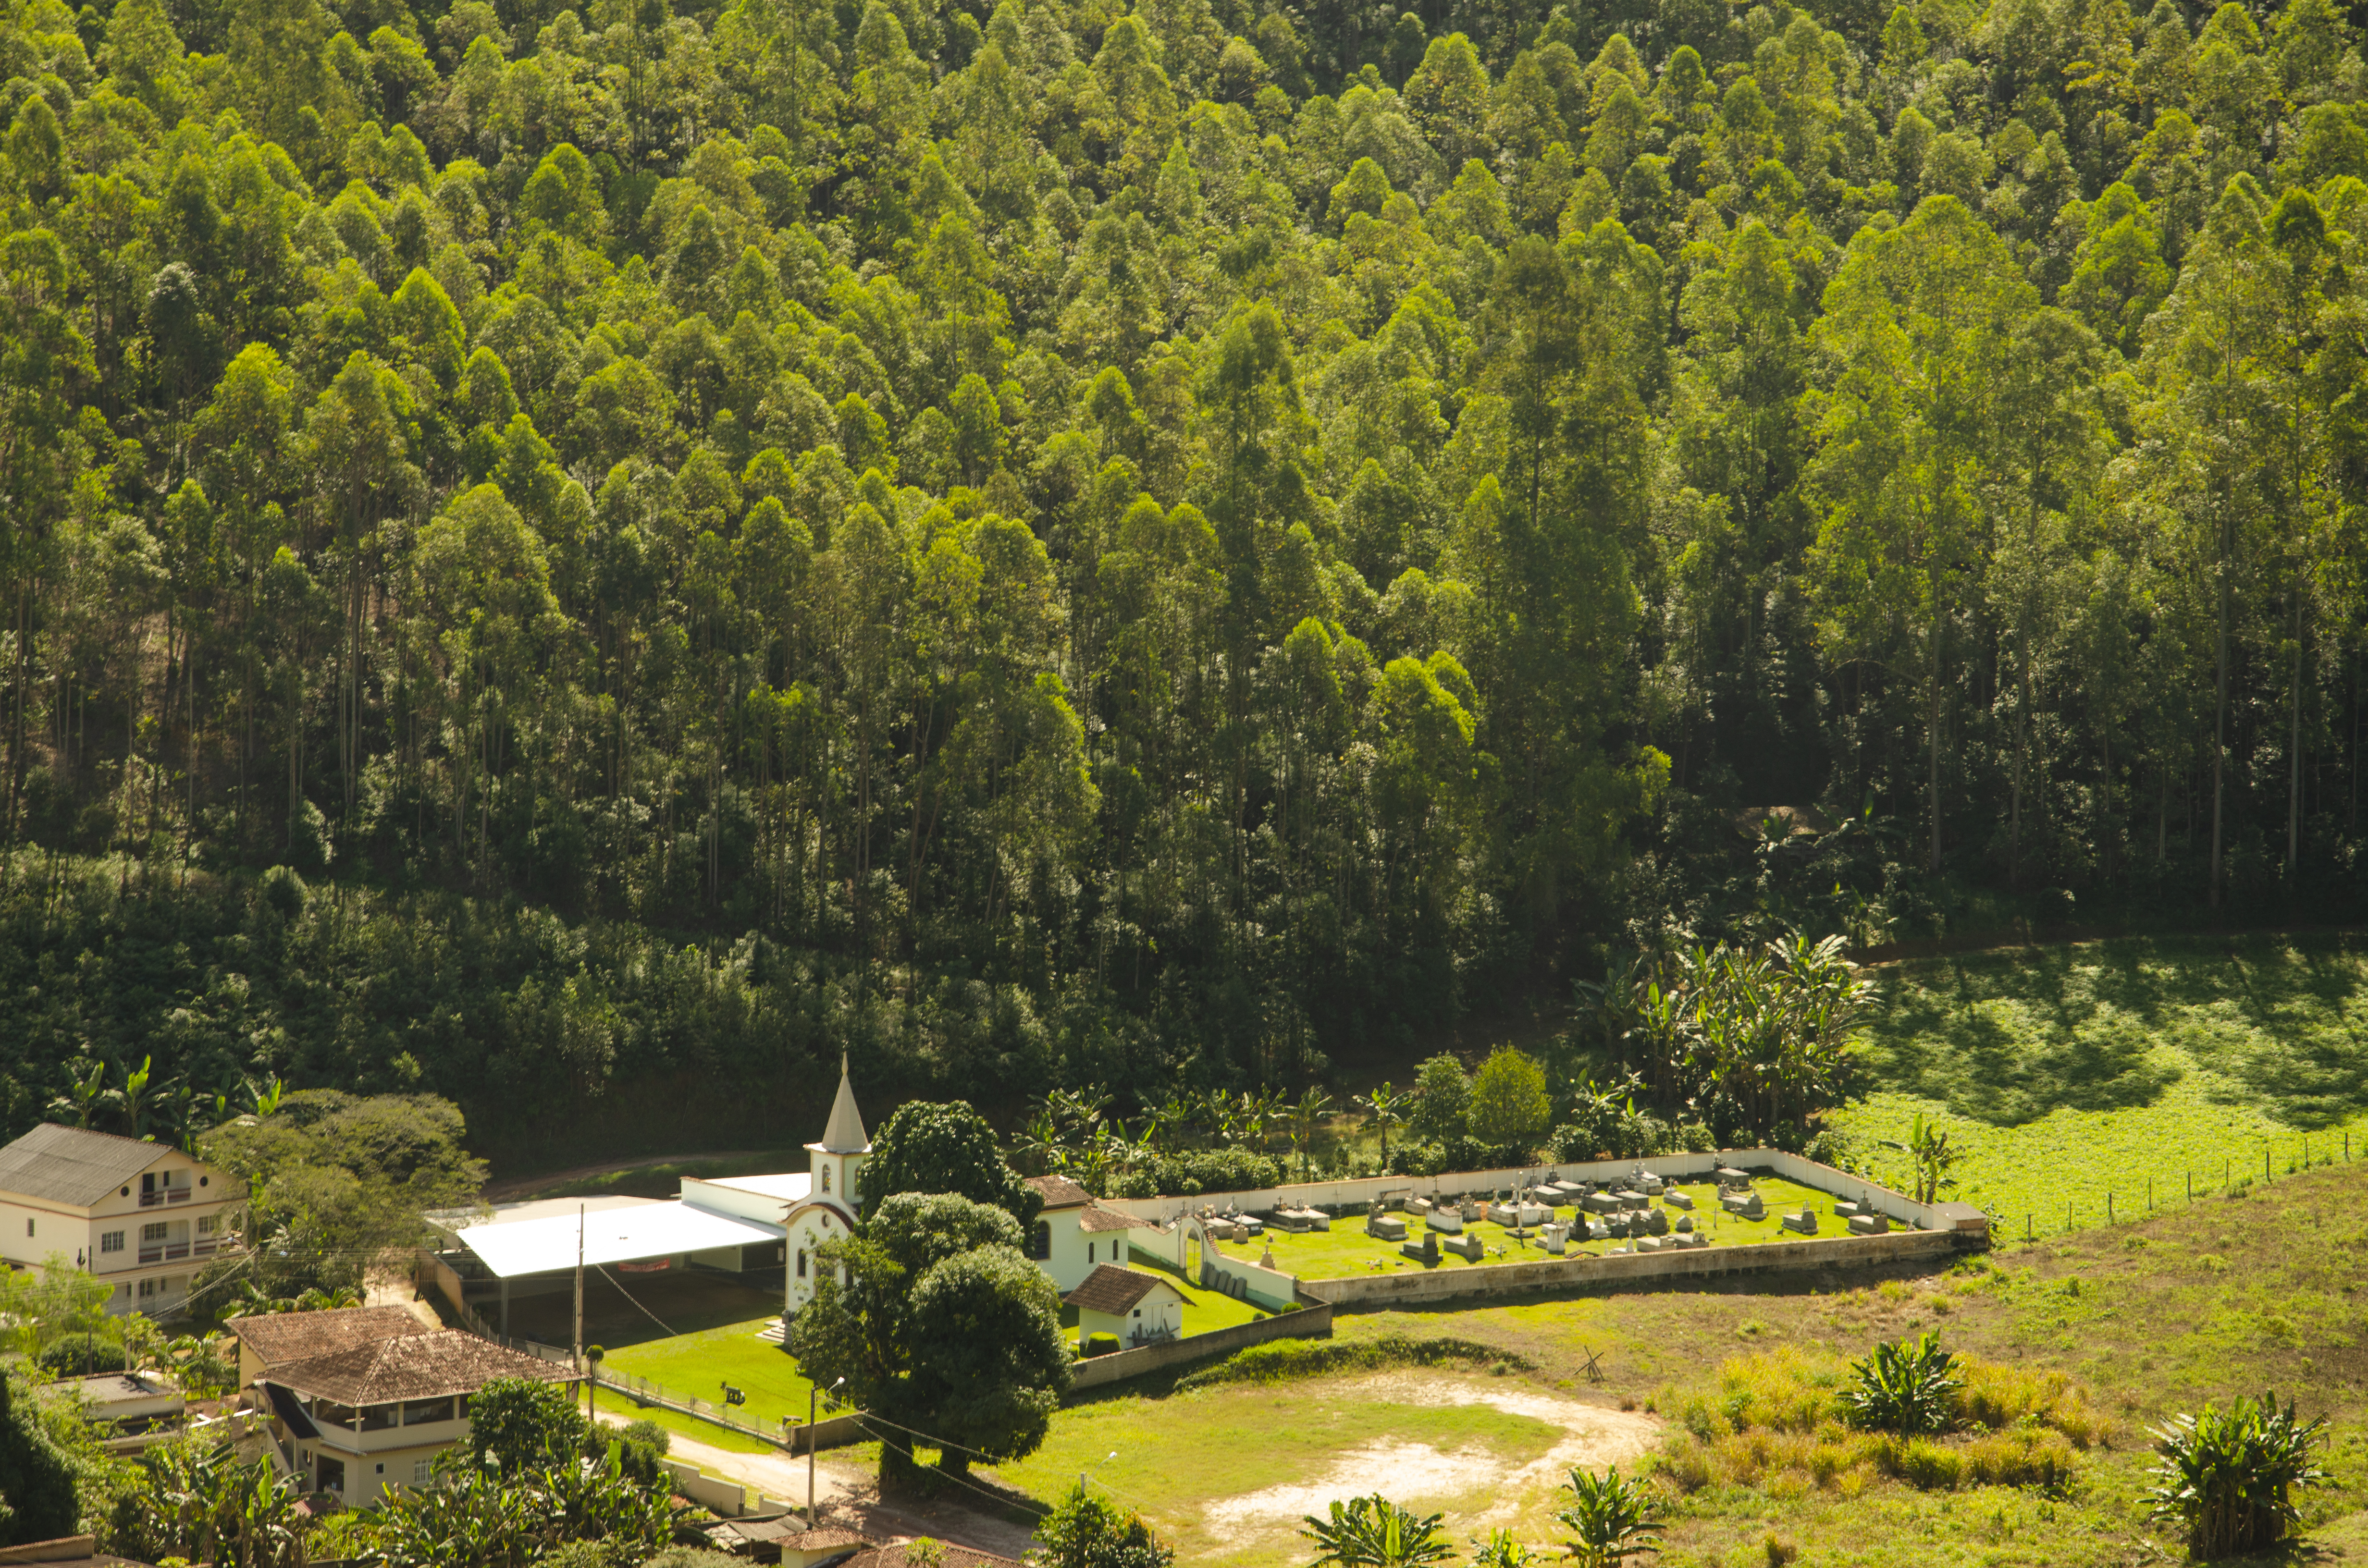
tree, nature, ecology, country, vegetation, natural landscape, green, nature reserve, natural environment, biome, wilderness, hill station, botany, forest, plant, landscape, jungle, spring, rural area, botanical garden, garden, plant community, grass, wildlife, river, rainforest, national park, house, road, aerial photography, hill, mountain, temperate broadleaf and mixed forest, shrub, tourism, village